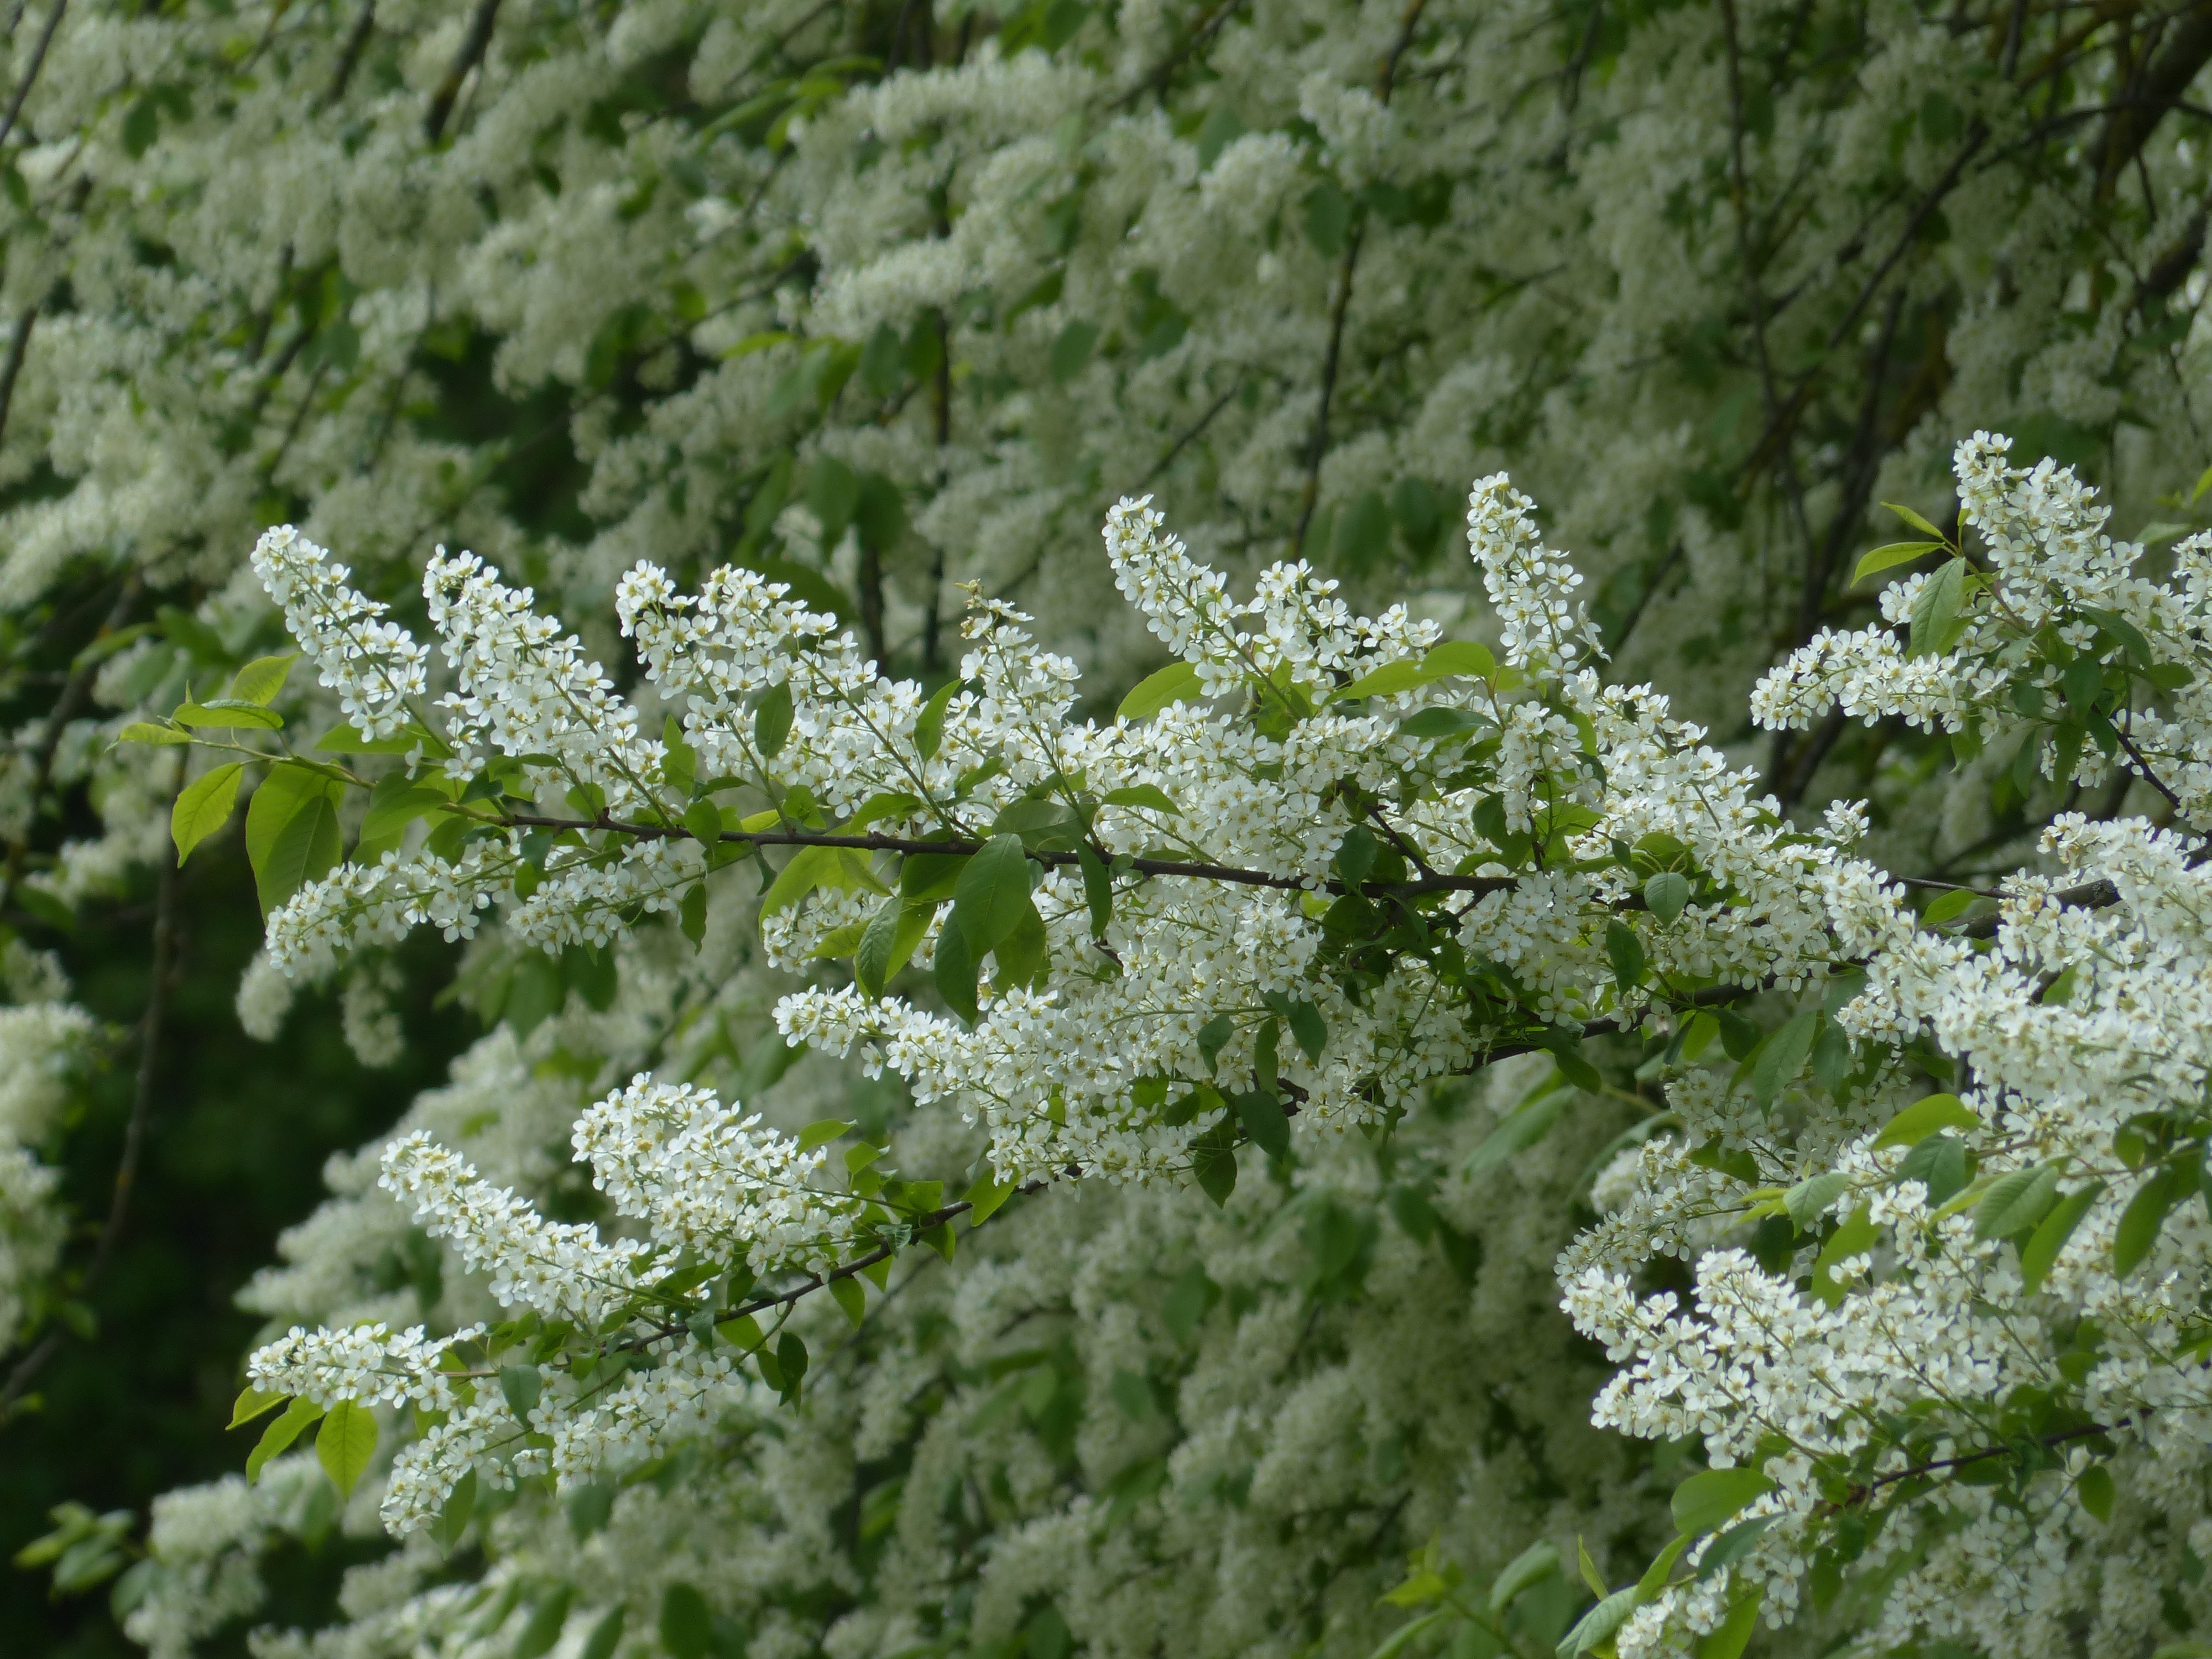
tree, branch, blossom, plant, white, flower, bloom, frost, spring, green, herb, produce, botany, flora, wildflower, flowers, leaves, shrub, meadowsweet, prunus, yarrow, anthriscus, flowering plant, daisy family, angelica, cow parsley, subshrub, black cherry, land plant, apiales, parsley family, cicely, common bird cherry, prunus padus, ahlkirsche, swamp cherry, else cherry